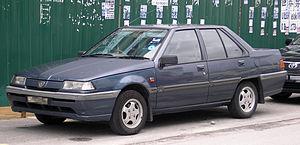
La Proton Saga est la première voiture fabriquée par le constructeur malaisien Proton depuis 1985. Elle est le produit d'un partenariat entre la Fédération de Malaisie et le constructeur japonais Mitsubishi. Basée sur la Mitsubishi Lancer Fiore de 1983, la Saga de première génération a été fabriquée pendant 22 ans, avant d'être remplacée en 2008 par un modèle conçu par Proton sur la base de la Proton Savvy.